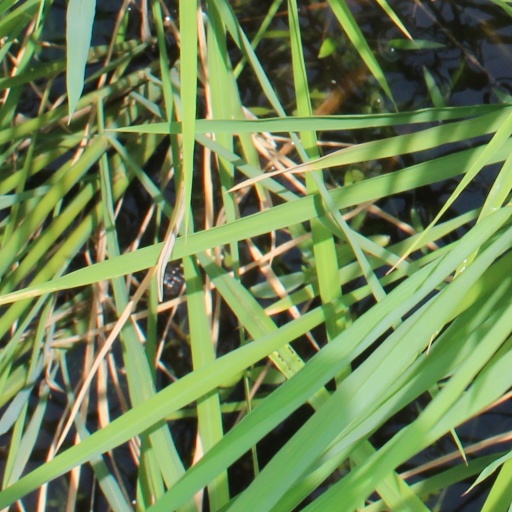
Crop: rice